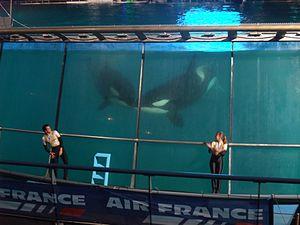
Marineland d'Antibes (France). Le spectacle des orques.
Le Parc Marineland, aussi couramment appelé Marineland d’Antibes, est un parc à thèmes français situé sur la Côte d'Azur, à Antibes. Fondé en 1970 par Roland de La Poype, il est aujourd’hui la propriété de la multinationale espagnole Parques Reunidos, dont le principal actionnaire sont les fonds d'investissement EQT Partners et Elliott Management. Depuis 2017, son directeur est Pascal Picot.